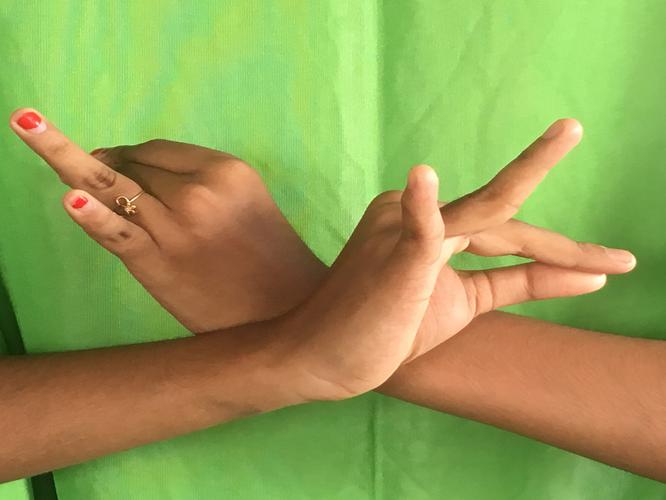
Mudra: Katakavardhana
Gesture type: double_hand